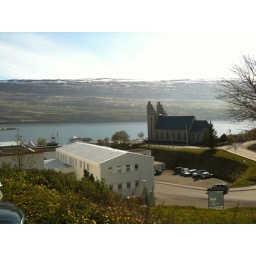
Sun and blue sky in Akureyri today #happyday #inspiredbyiceland